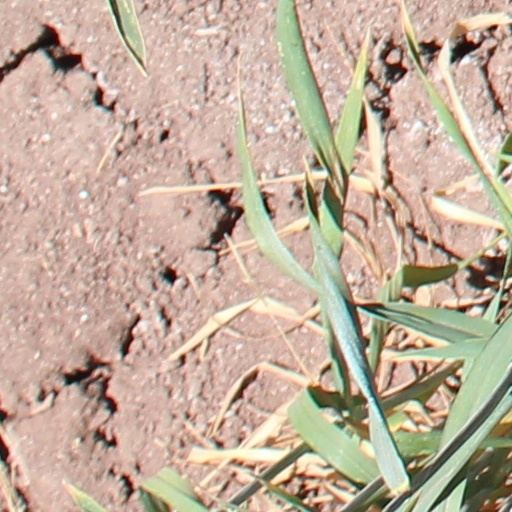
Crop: wheat